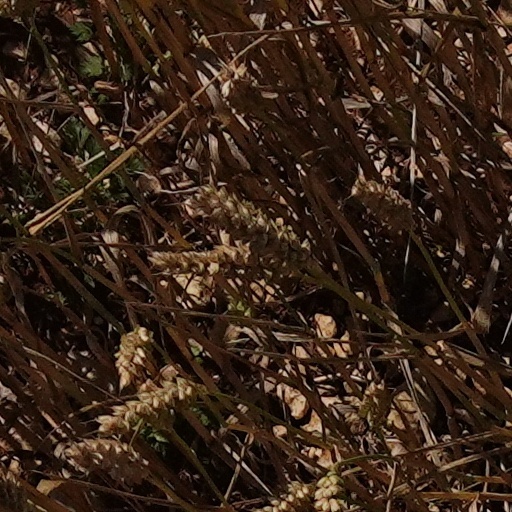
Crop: wheat